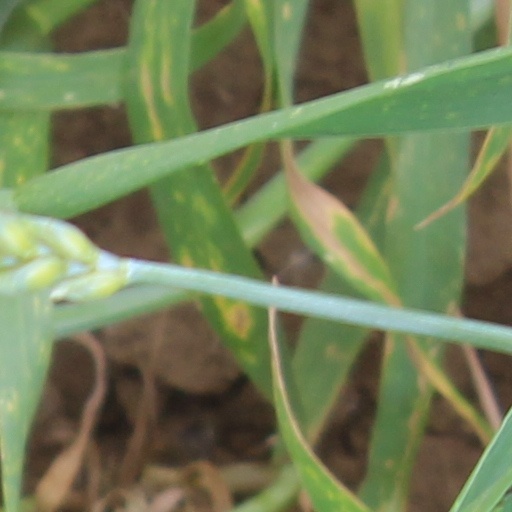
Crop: wheat